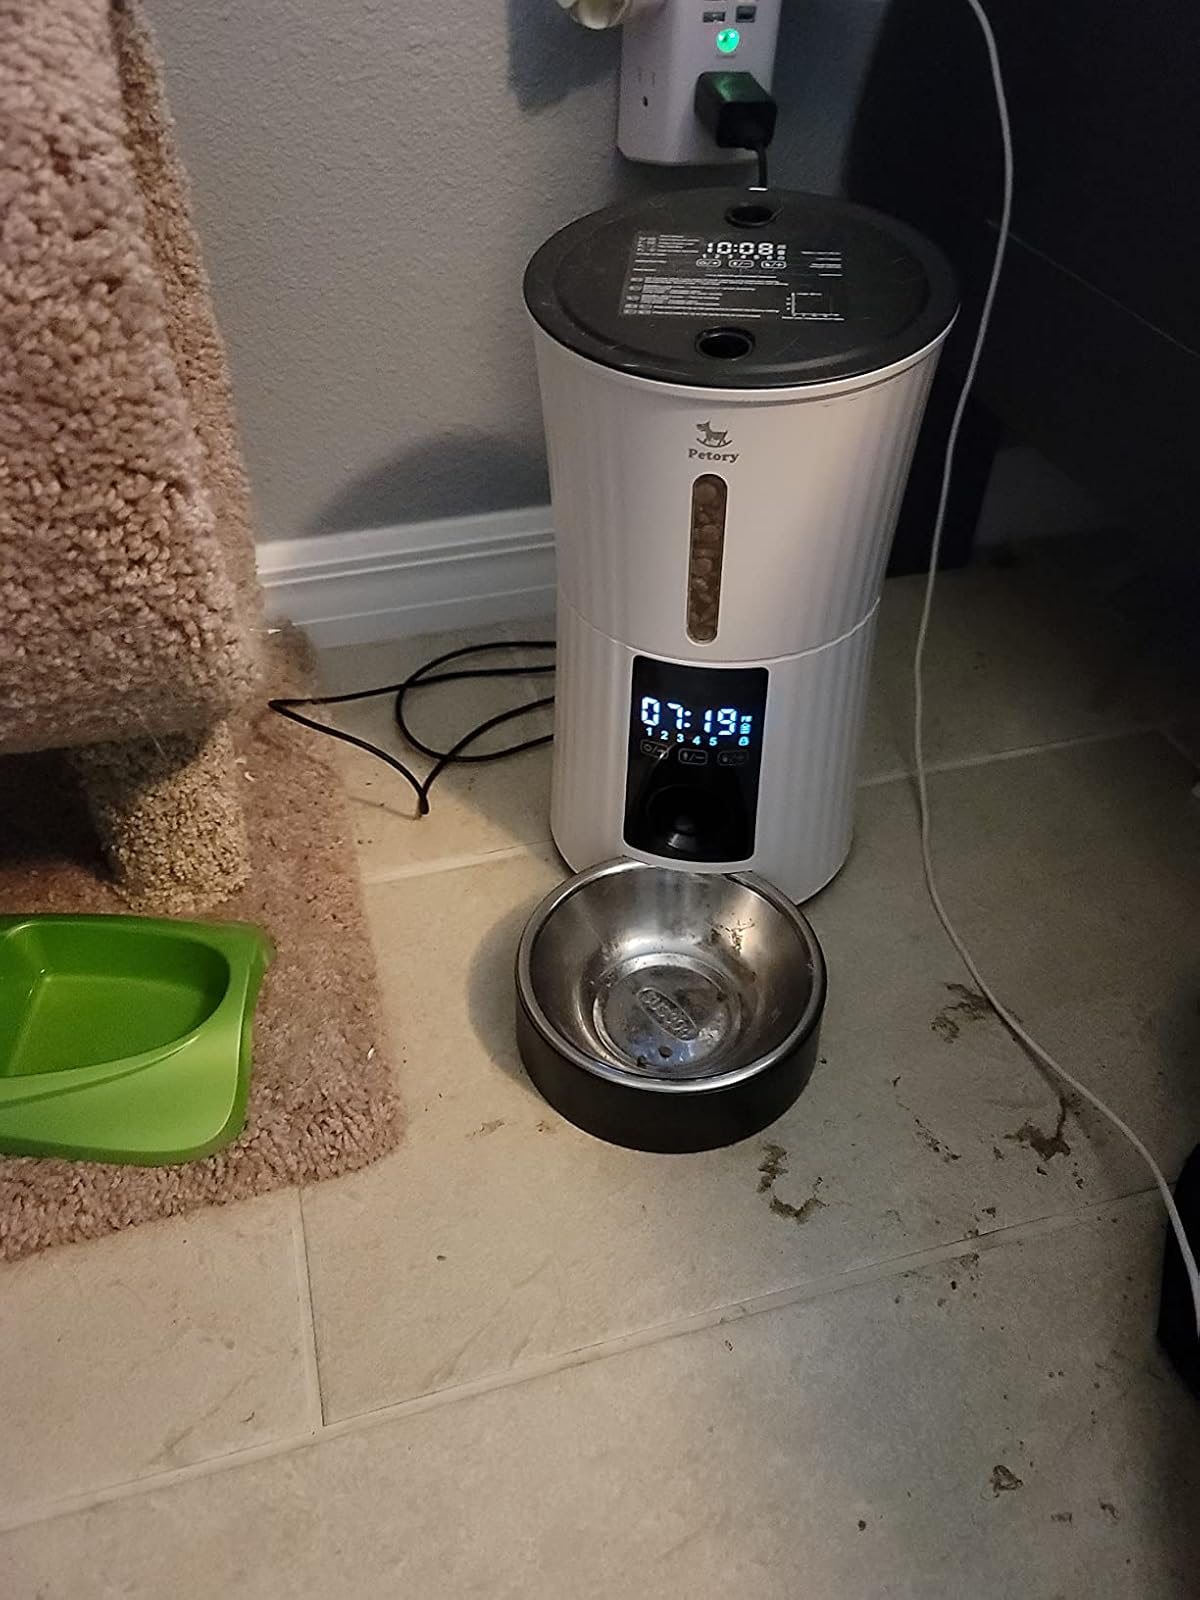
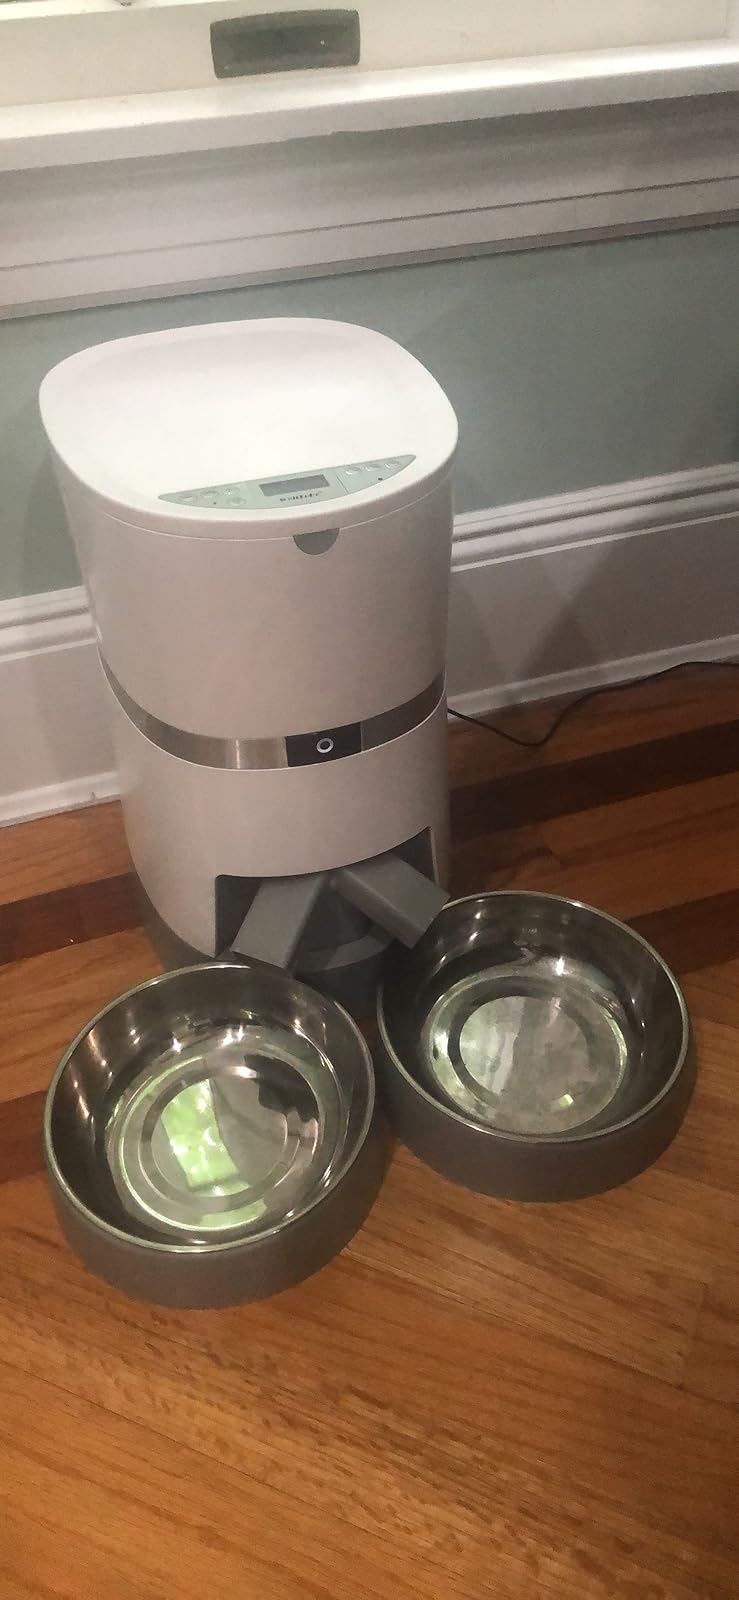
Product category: items_feeder
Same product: no